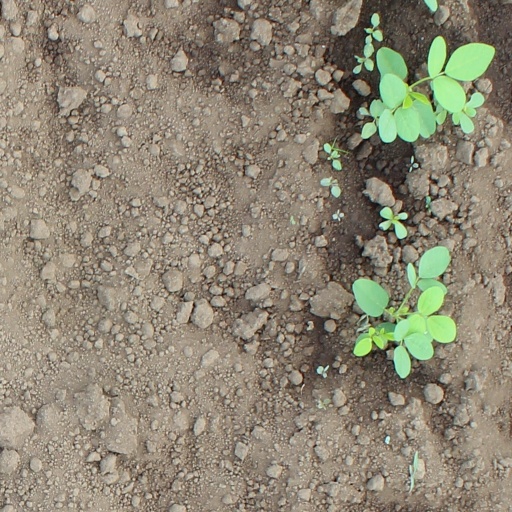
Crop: soybean